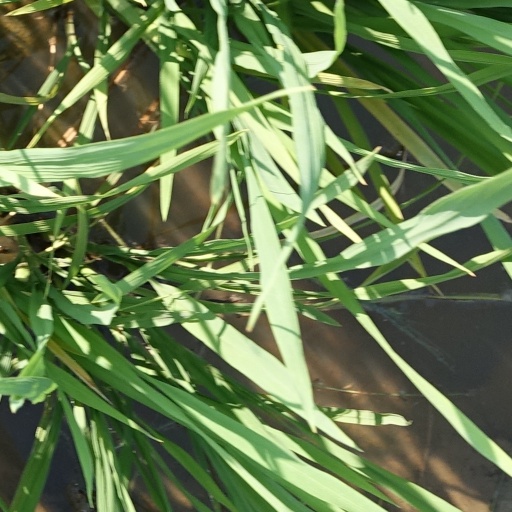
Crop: rice